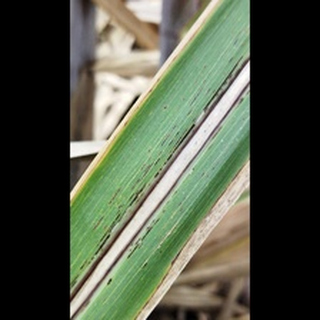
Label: sugarcane_rust